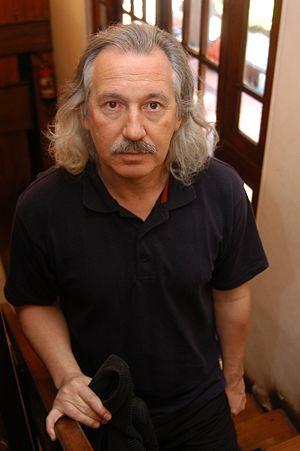
Alejandro Guarello, né le 21 août 1951 à Viña del Mar, est un compositeur et chef d'orchestre chilien. Il est l'auteur de plus de 65 œuvres de tous genres, vocales et instrumentales, incluant musique de chambre et symphonies, créées et publiées au Chili, aux États-Unis, en Europe et au Japon. Il est actuellement directeur de l'institut musical de l'université pontificale catholique du Chili.